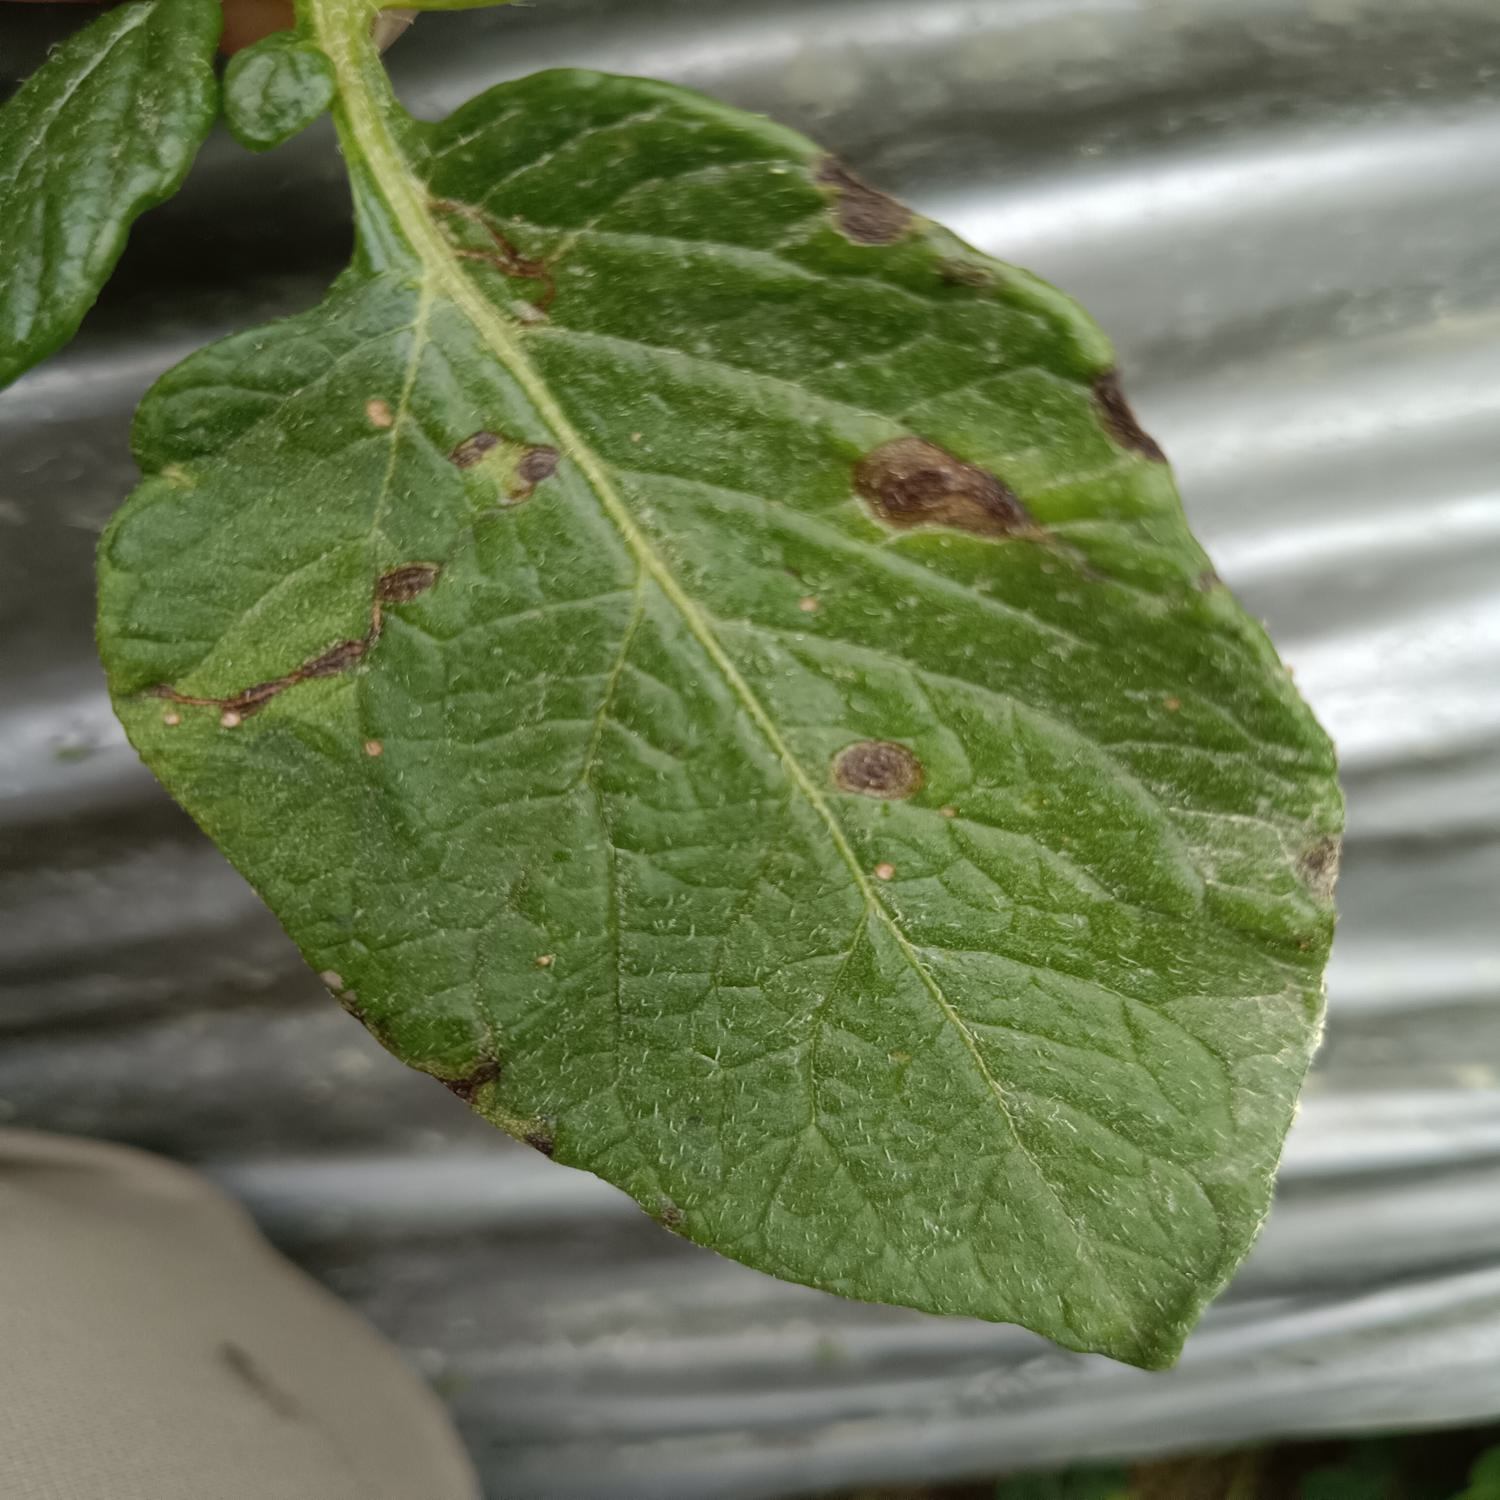
Label: Fungi